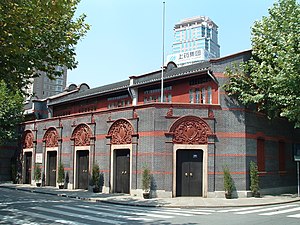
Kinas kommunistiske partis historie
Lokalet på Xingye Lu 76 i Shanghai hvor Kinas kommunistiske parti blev grundlagt år 1921. Huset gennemgik en omfattende restaurering i begyndelsen af 2000'erne og udgør i dag en del af det fashionable shoppinggalleri Xintiandi.
Kinas kommunistiske partis historie tog sin begyndelse i Republikken Kina, og partiet var en afgørende faktor i den kinesiske borgerkrig og en integreret del af Folkerepublikken Kinas historie.